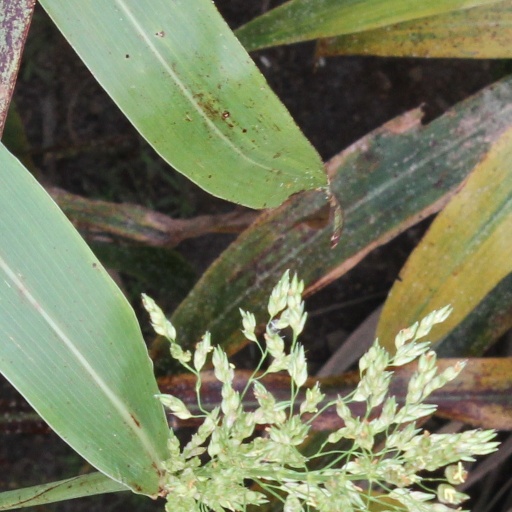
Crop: sorghum